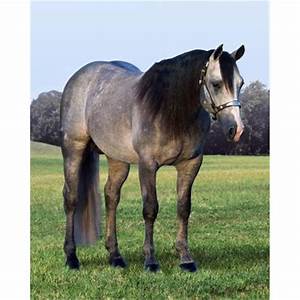
Label: horse